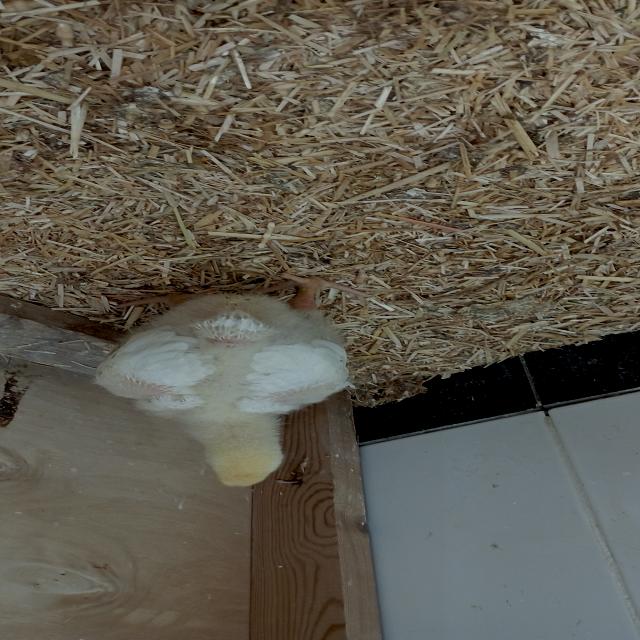
Weight: 403 g